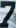
Number: 7